Maya Moore

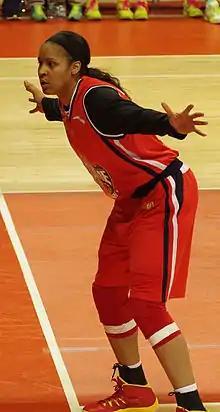
Moore defending an inbound pass during a January 2014 WCBA game in Shanghai.

In 2012, Moore signed with the Chinese club Shanxi Flame, playing under Spanish coach Lucas Mondelo. It was the club's first year in the Women's Chinese Basketball Association, and they started the season 0–2 with American import Ebony Hoffman. As soon as Moore arrived and replaced Hoffman (since the league only allows 1 non-Asian player per team), the team won 10 in a row. In her third game, she had 60 points, 13 rebounds, 6 blocks and 5 steals against Yunnan. Moore finished her first season in Shanxi averaging 37.3 points, 12.1 rebounds, 4.3 assists and 3.5 steals per game, leading the Flame to the championship in a 3–1 series over Zhejiang.